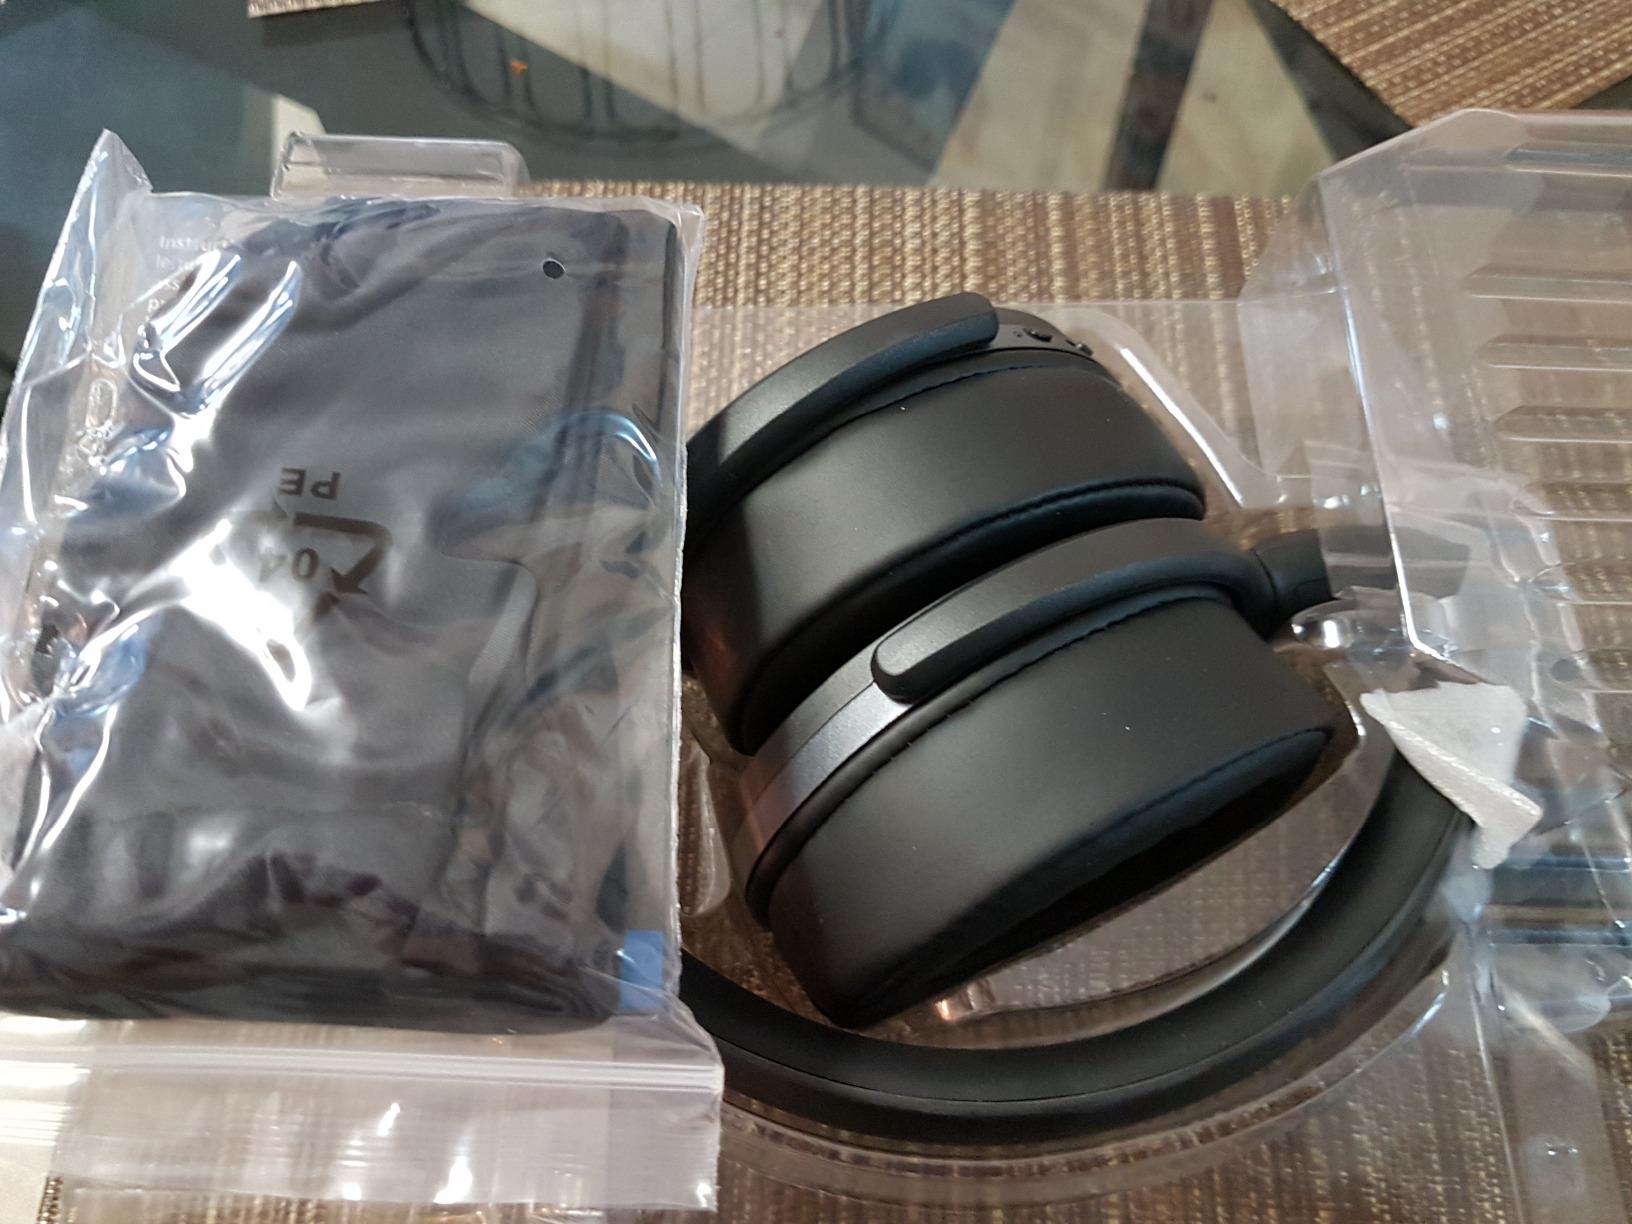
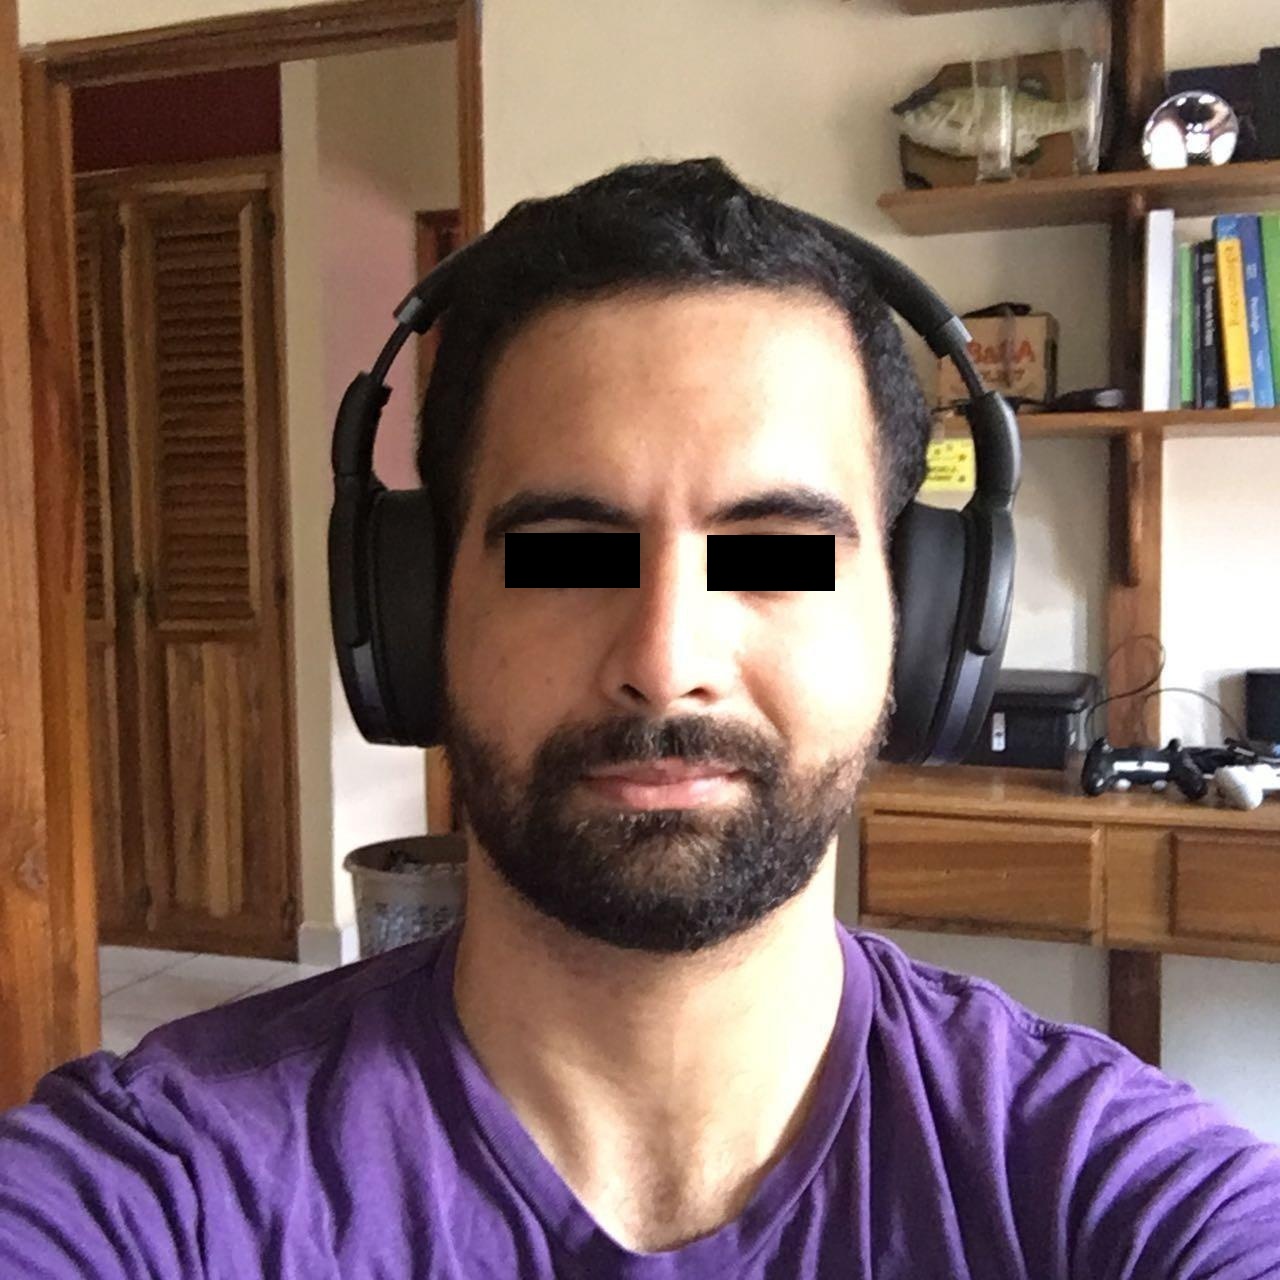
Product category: headphones
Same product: yes